Bonnie Glick

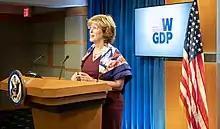
Glick delivers remarks at the Women's Global Development and Prosperity initiative virtual event on August 11, 2020, at the U.S. Department of State in Washington, D.C.

In her role as deputy administrator of USAID, Glick served as the chief operating officer of the agency. Among the issues she championed were digital transformation, the significance of 5G as a development priority in emerging markets, private sector engagement, democracy and governance, global vaccine distribution, and food security. She was the Executive Sponsor of USAID's COVID-19 Task Force that addressed both the safety and security of the global workforce and the international response to the outbreak. She led the Administrator's Action Alliance for Preventing Sexual Misconduct, the Executive Diversity Council, the Agency's Enterprise Risk Management Council, the Partner Vetting Council, and the Management Operations Council. As USAID's Chief Operating Officer, she represented the Agency on the President's Management Council.